Miracles (Insane Clown Posse song)

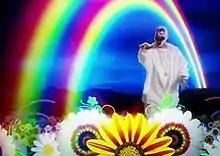
member of Insane Clown Posse dancing in an animated field of flowers beneath a simplistic digital rainbow.

The music video for the song debuted on April 6, 2010, as part of the "Nuclear Edition" reissue of "Bang! Pow! Boom!". The video's green screen sequences were directed by Paul Andresen, with post-production being completed in Michigan. The video has received over 19 million views on YouTube.